Ford Telstar

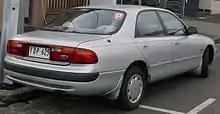
Ford Telstar (AX) GLX sedan

The AX series came to Australia in December 1992. Then followed the decision by Nissan to end Nissan Pintara manufacturing in Australia during 1992, whereby Ford's rebadged version, the Corsair was also discontinued. This left the Telstar as the Ford's sole offering in the mid-size segment of the market.